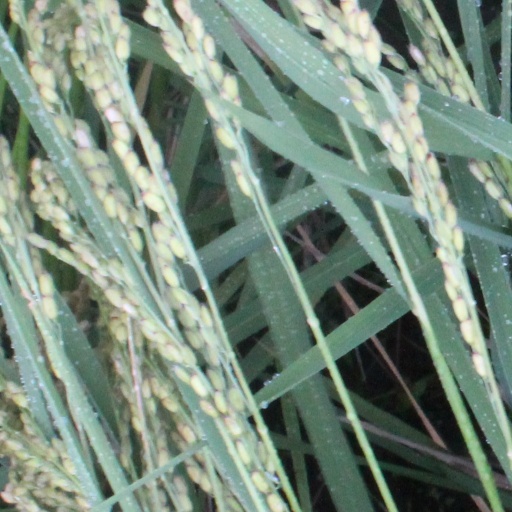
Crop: rice